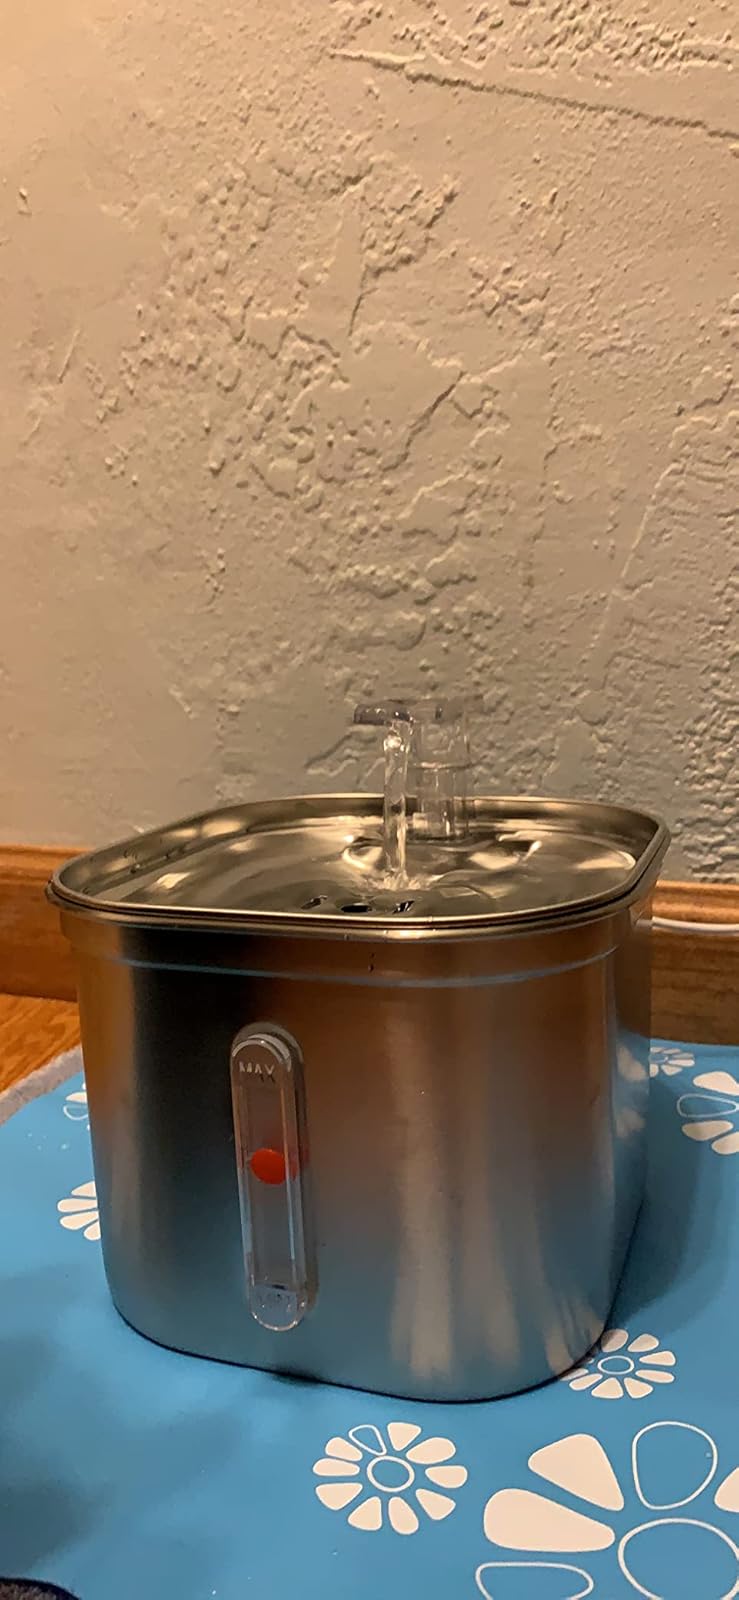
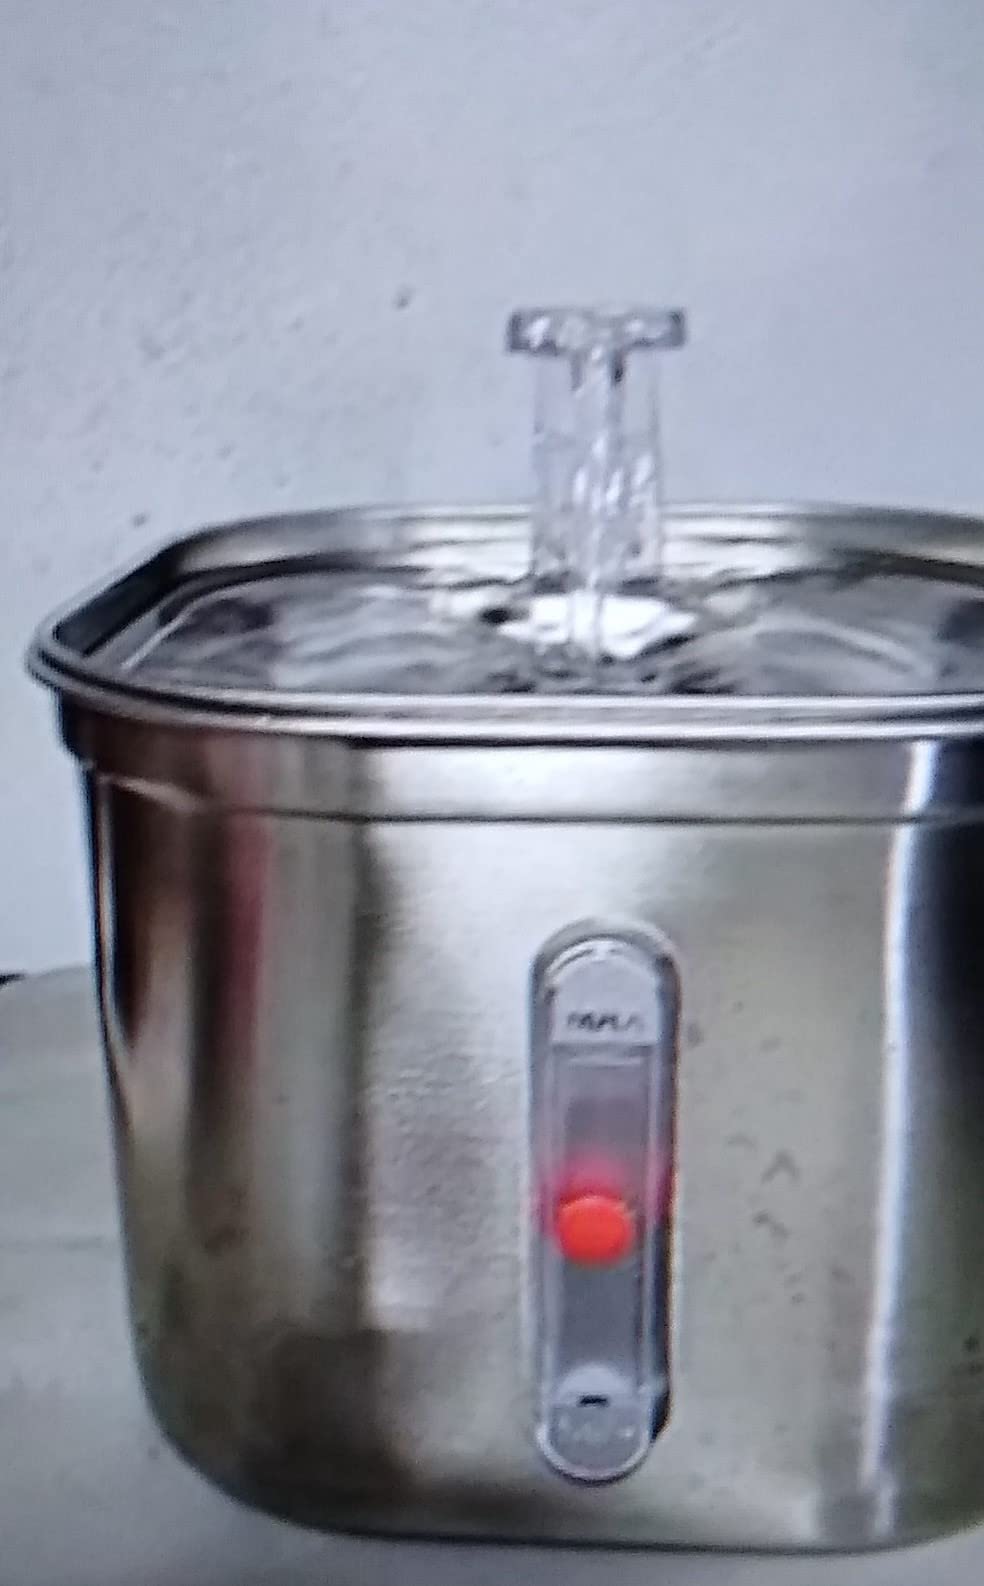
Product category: items_bowl
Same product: yes